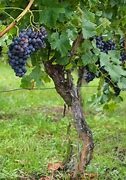
Label: grape